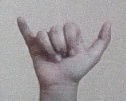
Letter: ya